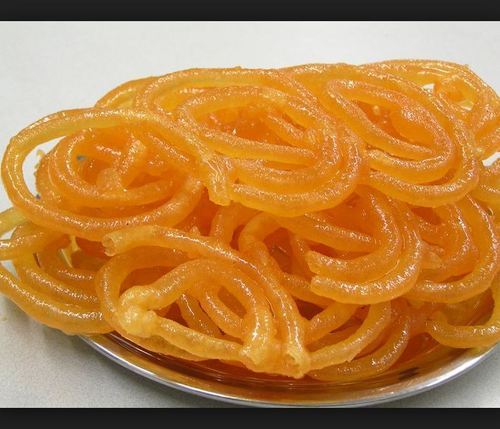
Dish: jalebi